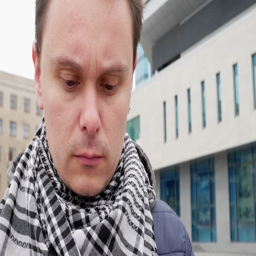
man eating fast food , hamburger or sandwich by city street near business center at office .